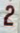
Number: 2